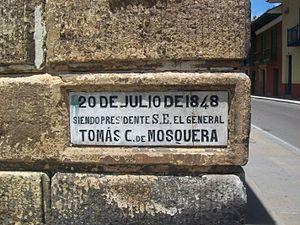
Le Capitole national de Colombie est le siège du Congrès de la République de Colombie, l'instance suprême du pouvoir législatif de la Colombie. Il est situé sur le côté sud de la Plaza de Bolívar, dans le centre-ville de Bogota.